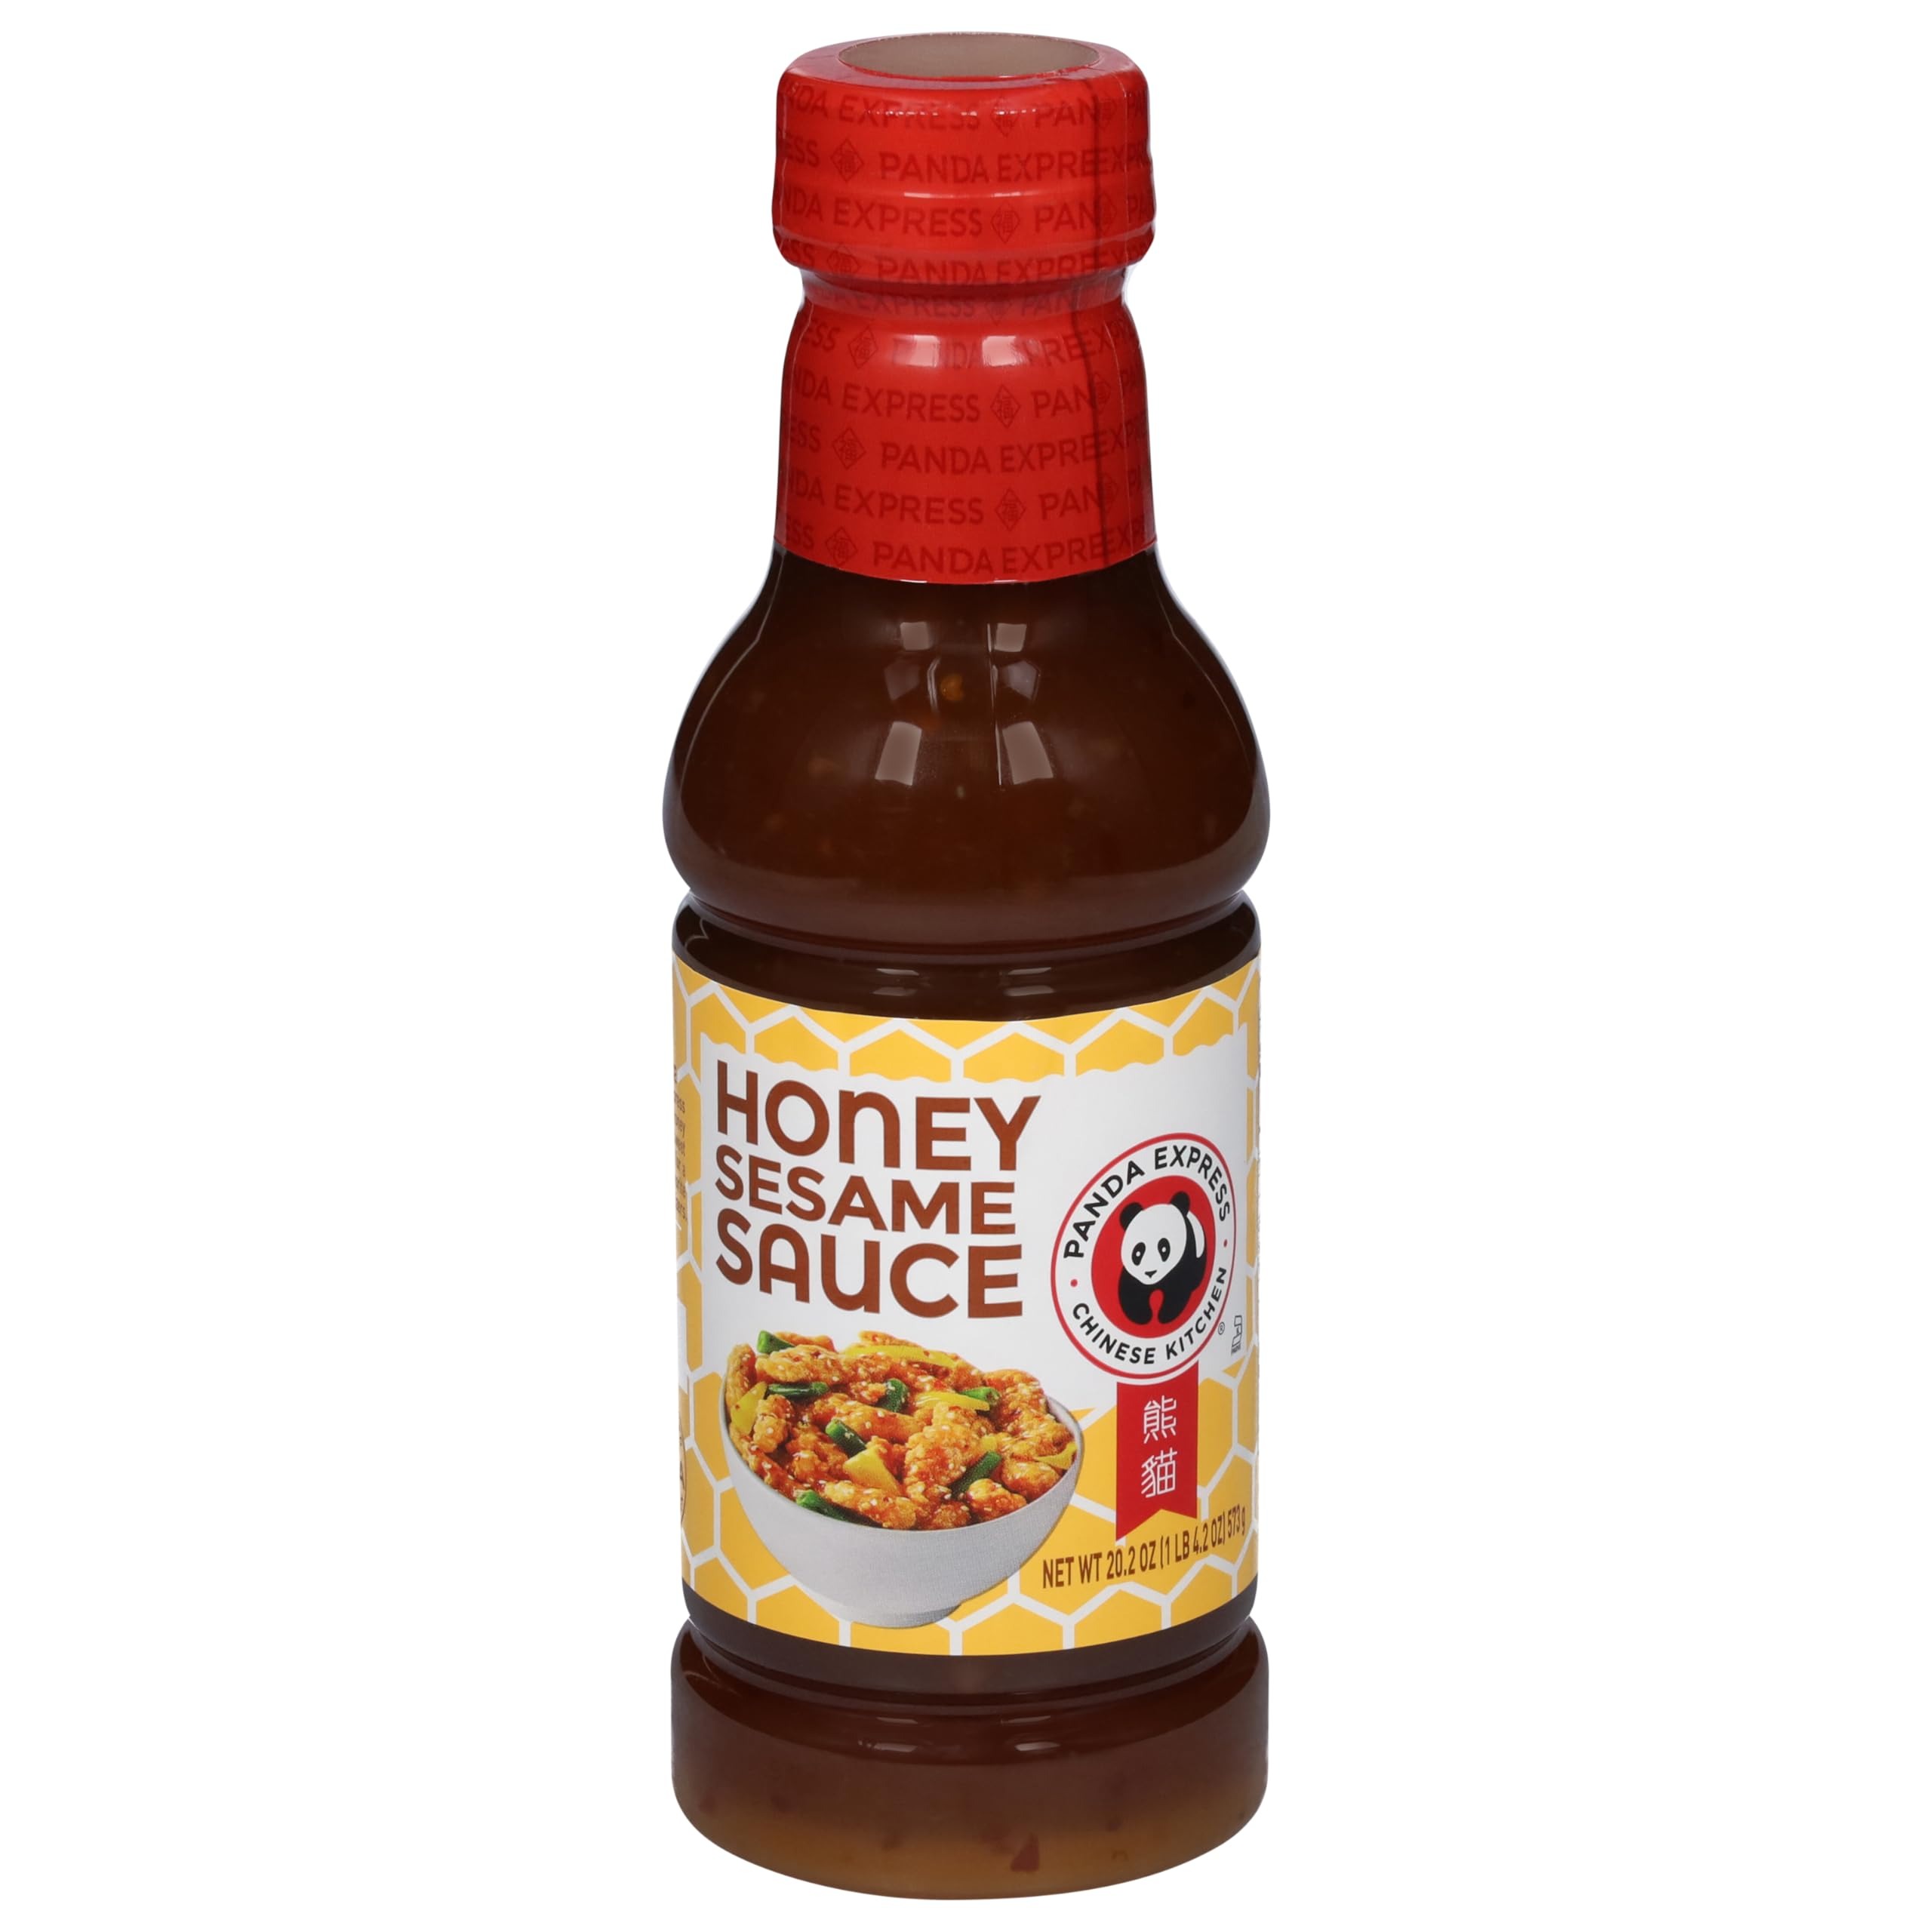
Item Name: Panda Express, Honey Sesame Sauce, 20.2 Ounce
Bullet Point: Sauce, Honey Sesame
Product Description: Sauces
Value: 20.2
Unit: Ounce

Price: 8.32